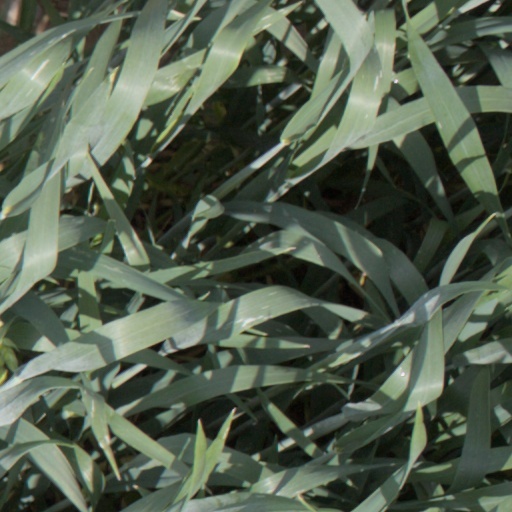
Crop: wheat